Latvian Railways

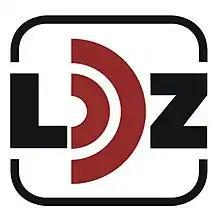
Latvian Railways logo (1992–2018)

After the Proclamation of the Republic of Latvia, with the establishment of the Latvian Railways High Board on 5 August 1919 the Latvian state took over the management of almost all railways located in the territory of Latvia. Narrow gauge railway lines remained in private hands, only one of which continued to be operated by a private legal entity. Since 5 August 1919, the board then operated the state-owned "Latvijas dzelzceļi" ('Latvijas valsts dzelzceļi', Latvian State Railways) company. It only took a few years to completely rebuild the railway infrastructure in Latvia. The "Nord Express" international train line was introduced to Riga in 1923, and provided a connection to Berlin and Paris, with a separate Riga–Moscow detour available. In 1925, the construction of new railways was started, stations and trains were modernized, and the Riga passenger station was provided with an electrical interlocking device for switches and signals – the first train safety device of this type in the Baltic States. By 1940, of new railway lines were built, more than 200 iron bridges were constructed, as well as 130 new station buildings, while infrastructure destroyed during the WWI had been completely restored. After the Soviet occupation of Latvia, the occupation authorities dissolved the Railways High Board on 1 September 1940.